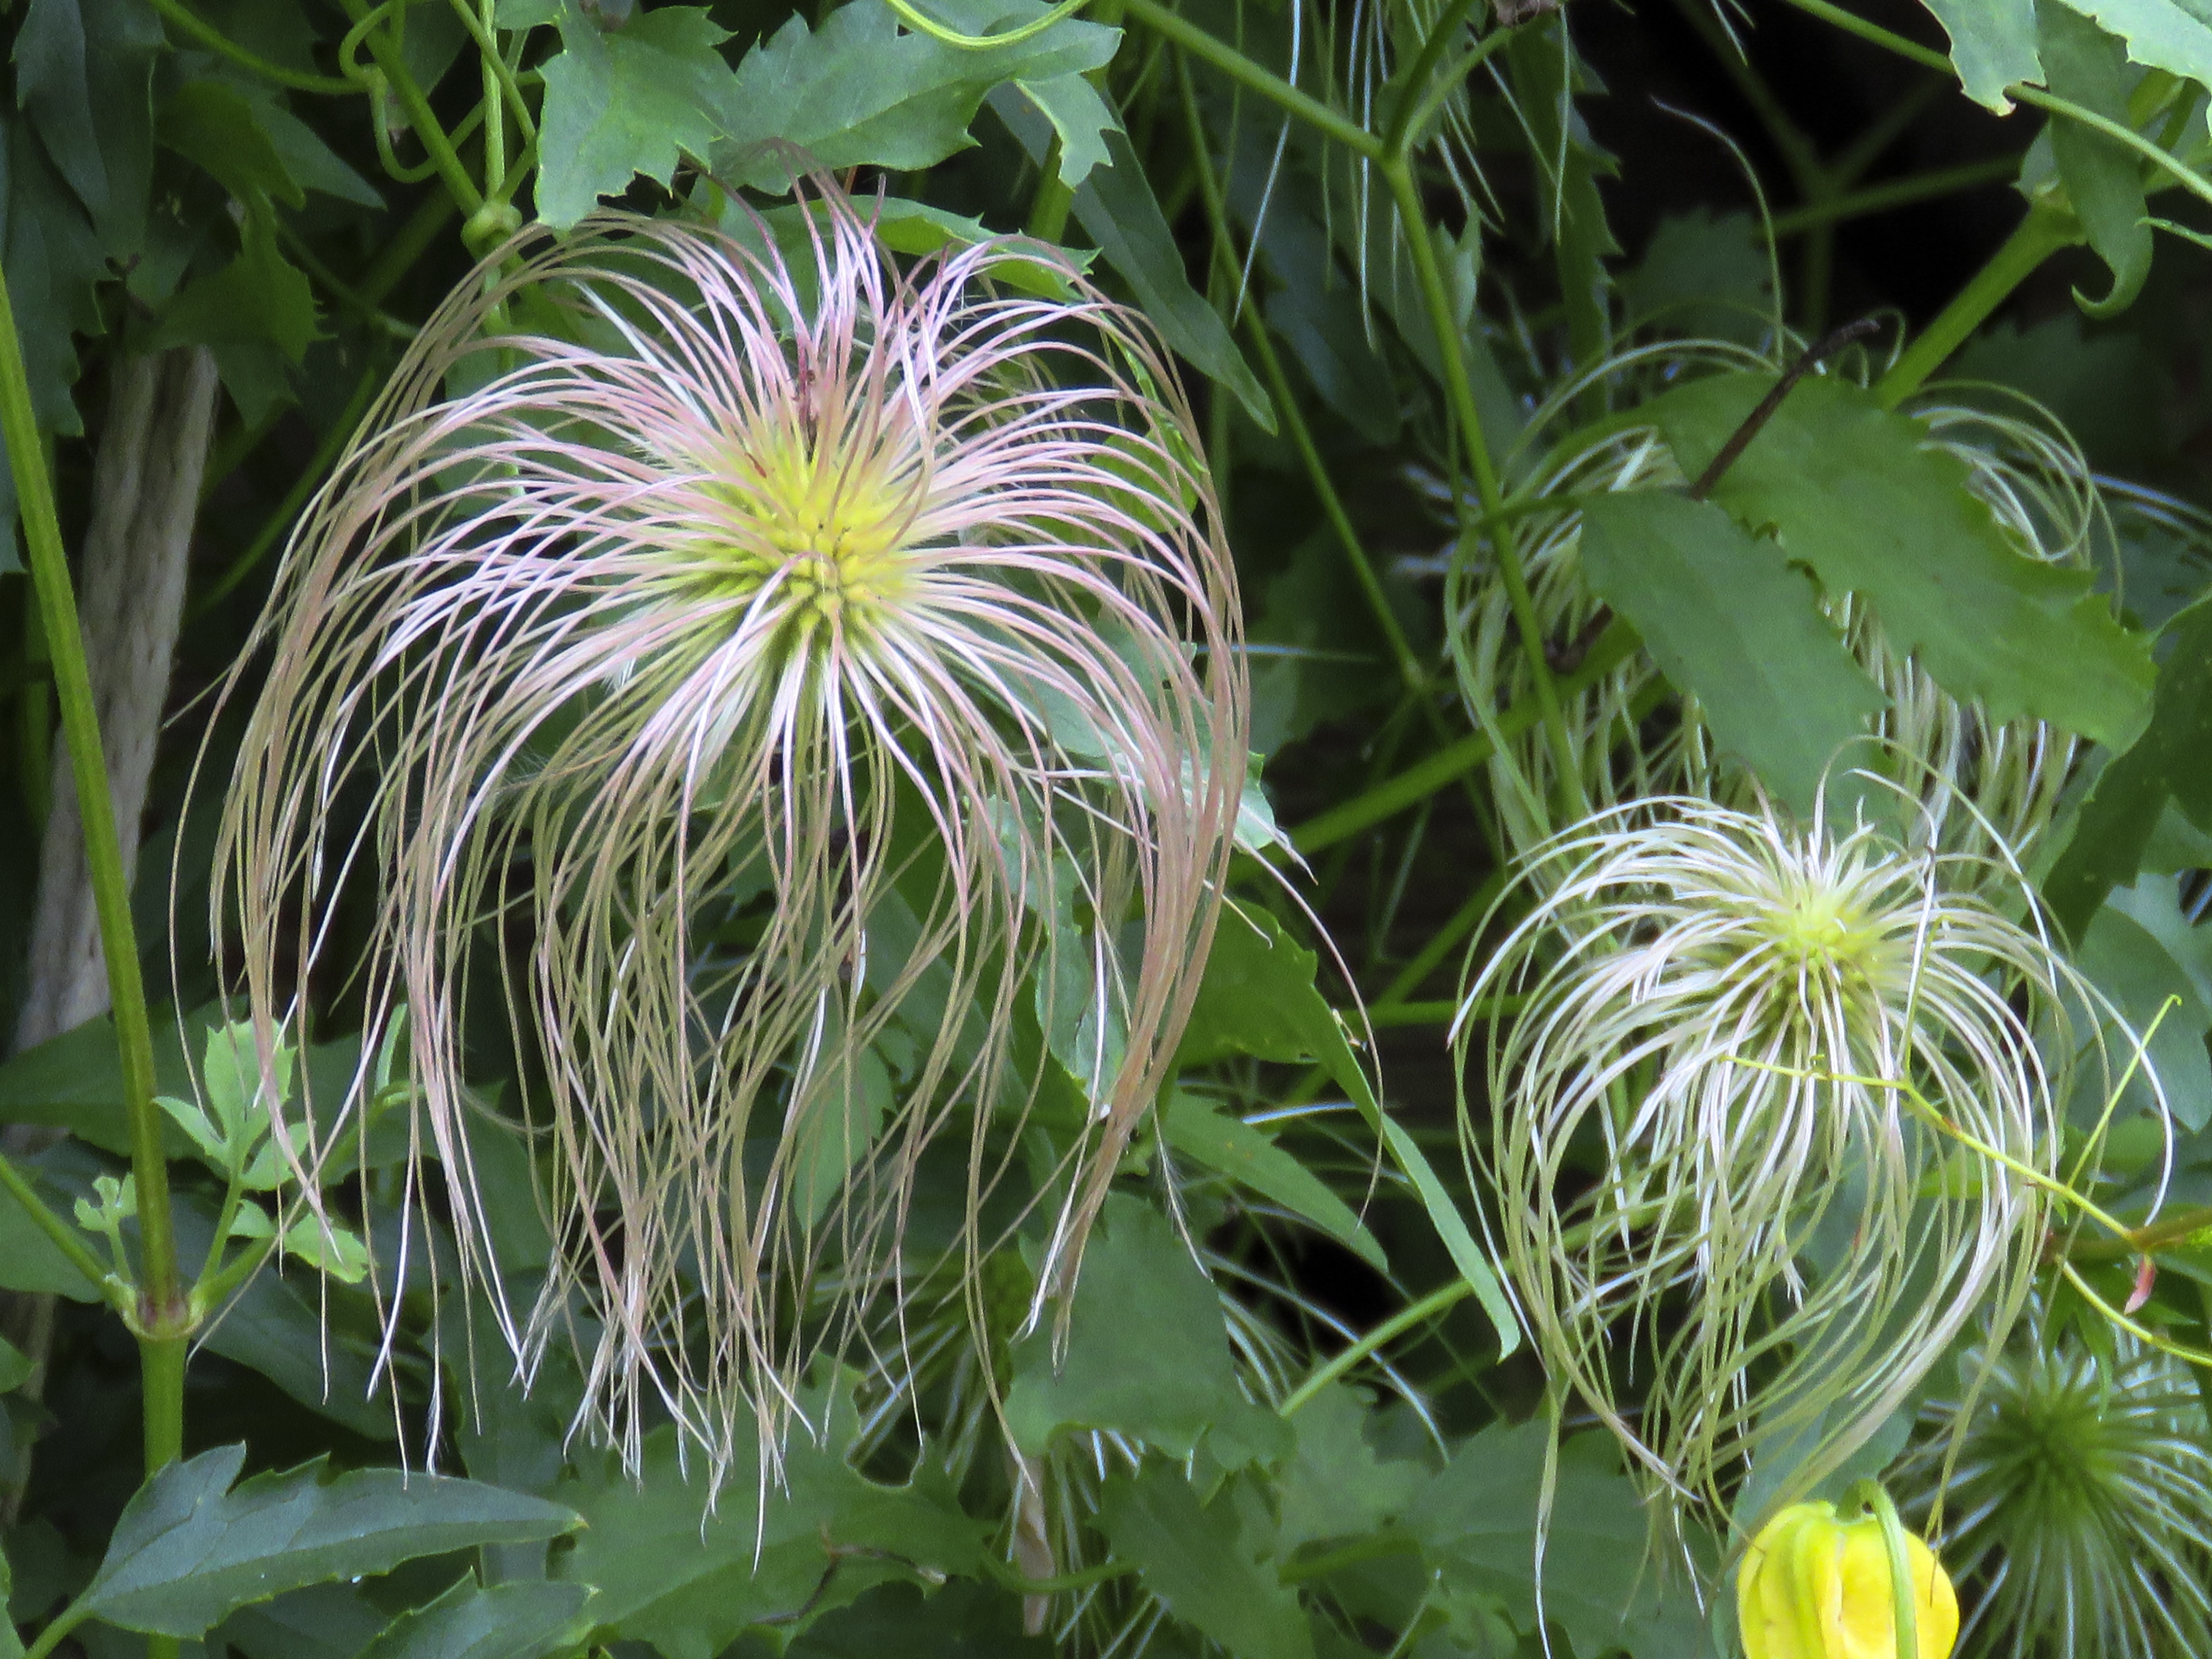
nature, plant, leaf, flower, green, botany, yellow, garden, flora, wildflower, close up, petals, withered, details, pretty, flowering plant, daisy family, land plant, arecales, golden clematis